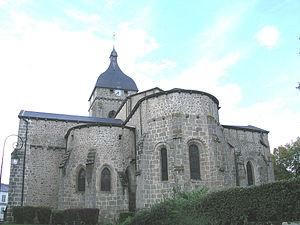
Saint-Gervais-d'Auvergne (Puy-de-Dôme, France), l'église
Saint-Gervais-d'Auvergne est une commune française, située dans le département du Puy-de-Dôme en région Auvergne-Rhône-Alpes. Ses habitants sont appelés les Gervaisiens.